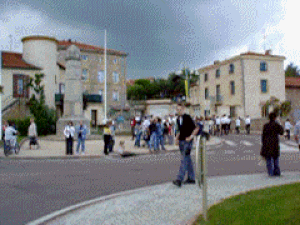
Vue animée du rond point de la place principale
Renaison est une commune française située dans le département de la Loire en région Auvergne-Rhône-Alpes.